Puławy Legion

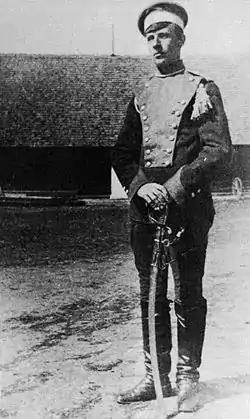
An uhlan of the Puławy Legion

In the Russian Empire, efforts of Witold Ostoja-Gorczyński, supported by the command of the Southwestern Front, resulted in a growing group of Polish volunteers gathering from October and November 1914 first at Chełm and Brest, and later at Puławy. This initiative, supported by the Polish National Democrats, was also aimed at countering the (eventually more successful) initiative of Józef Piłsudski, who was forming his own Polish Legions under the supervision of the Austro-Hungarian Army.